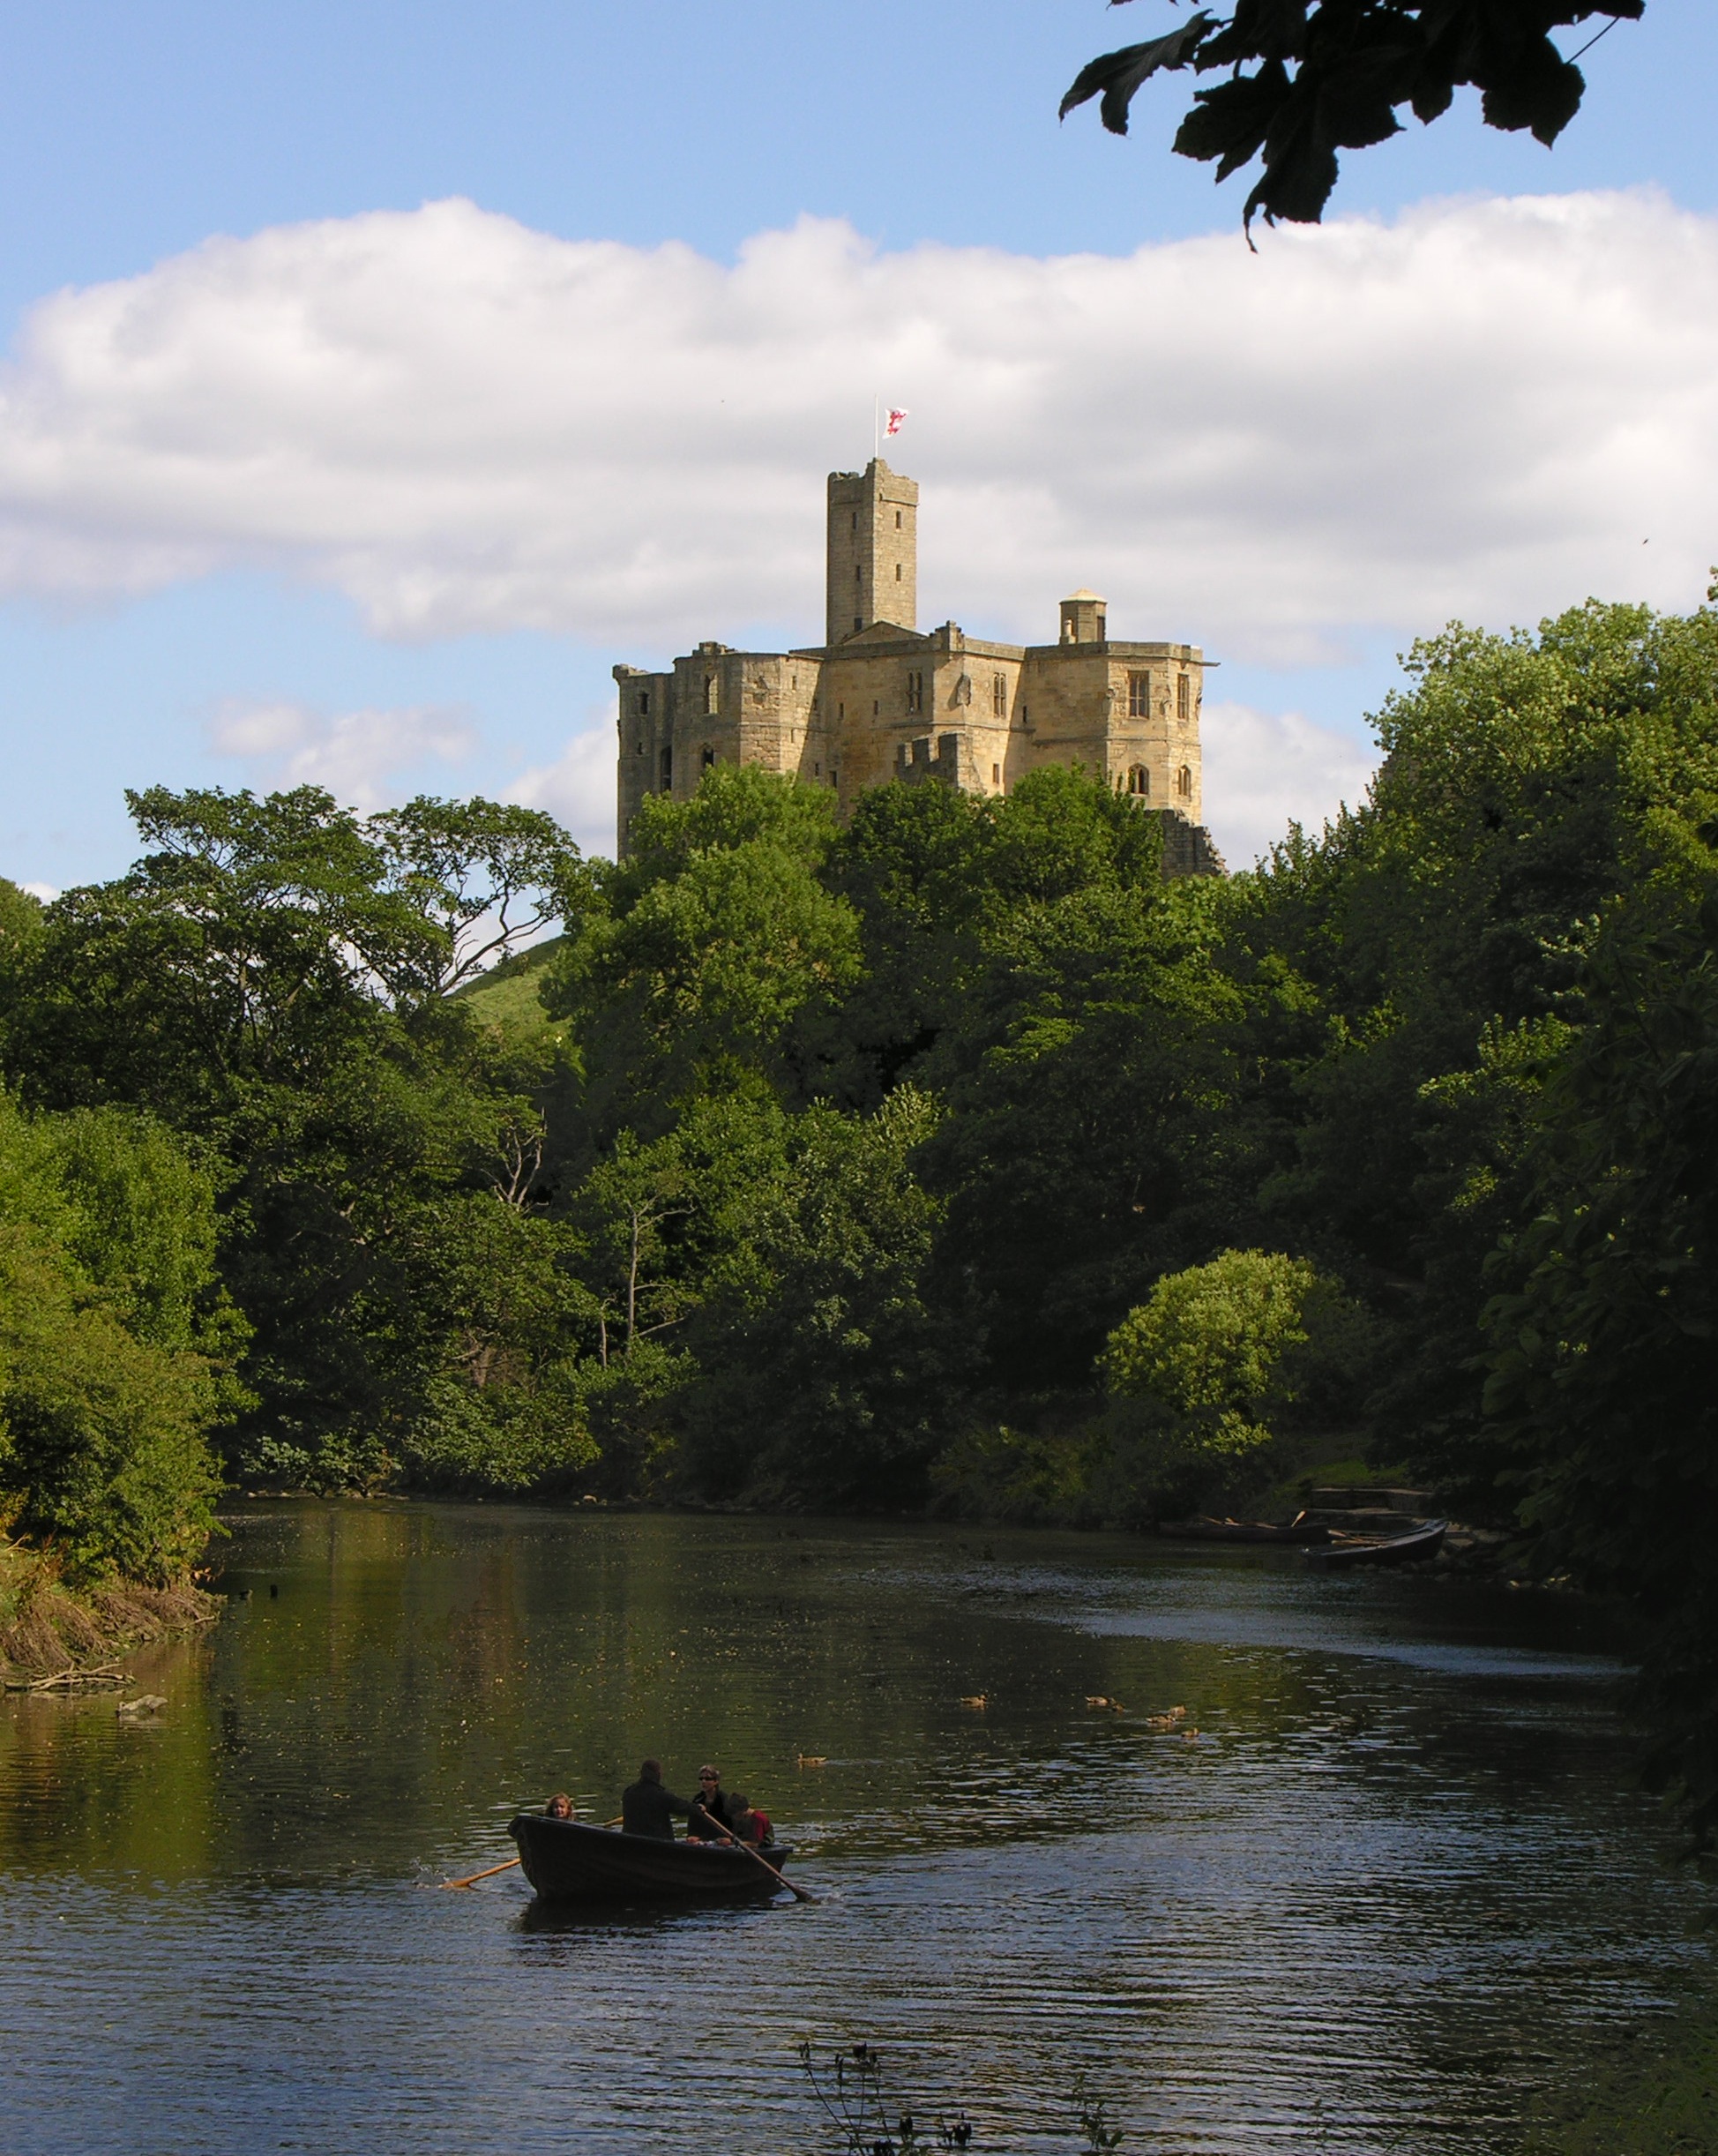
landscape, tree, water, plant, boat, hill, flower, lake, chateau, river, reflection, tower, park, castle, reservoir, waterway, riverside, rural area, warkworth castle, northumbria, woody plant